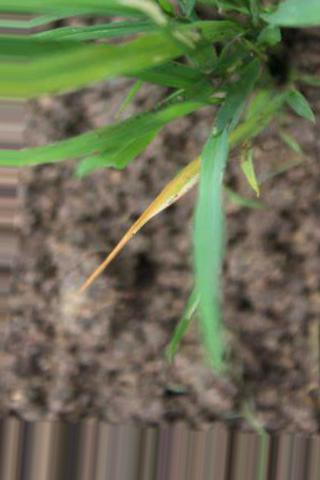
Nhãn: Tungro virus